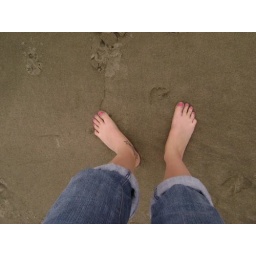
toes in the sand- ocean beach